Satyagraha (opera)

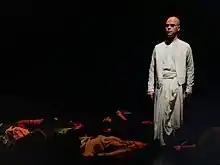
Gandhi in Berlin, performed 25 October 2017

"Satyagraha" was commissioned by the city of Rotterdam, Netherlands, and first performed at the (Municipal Theatre) there on September 5, 1980, by the Netherlands Opera, featuring the choir of the Rotterdam Conservatory and the , conducted by .